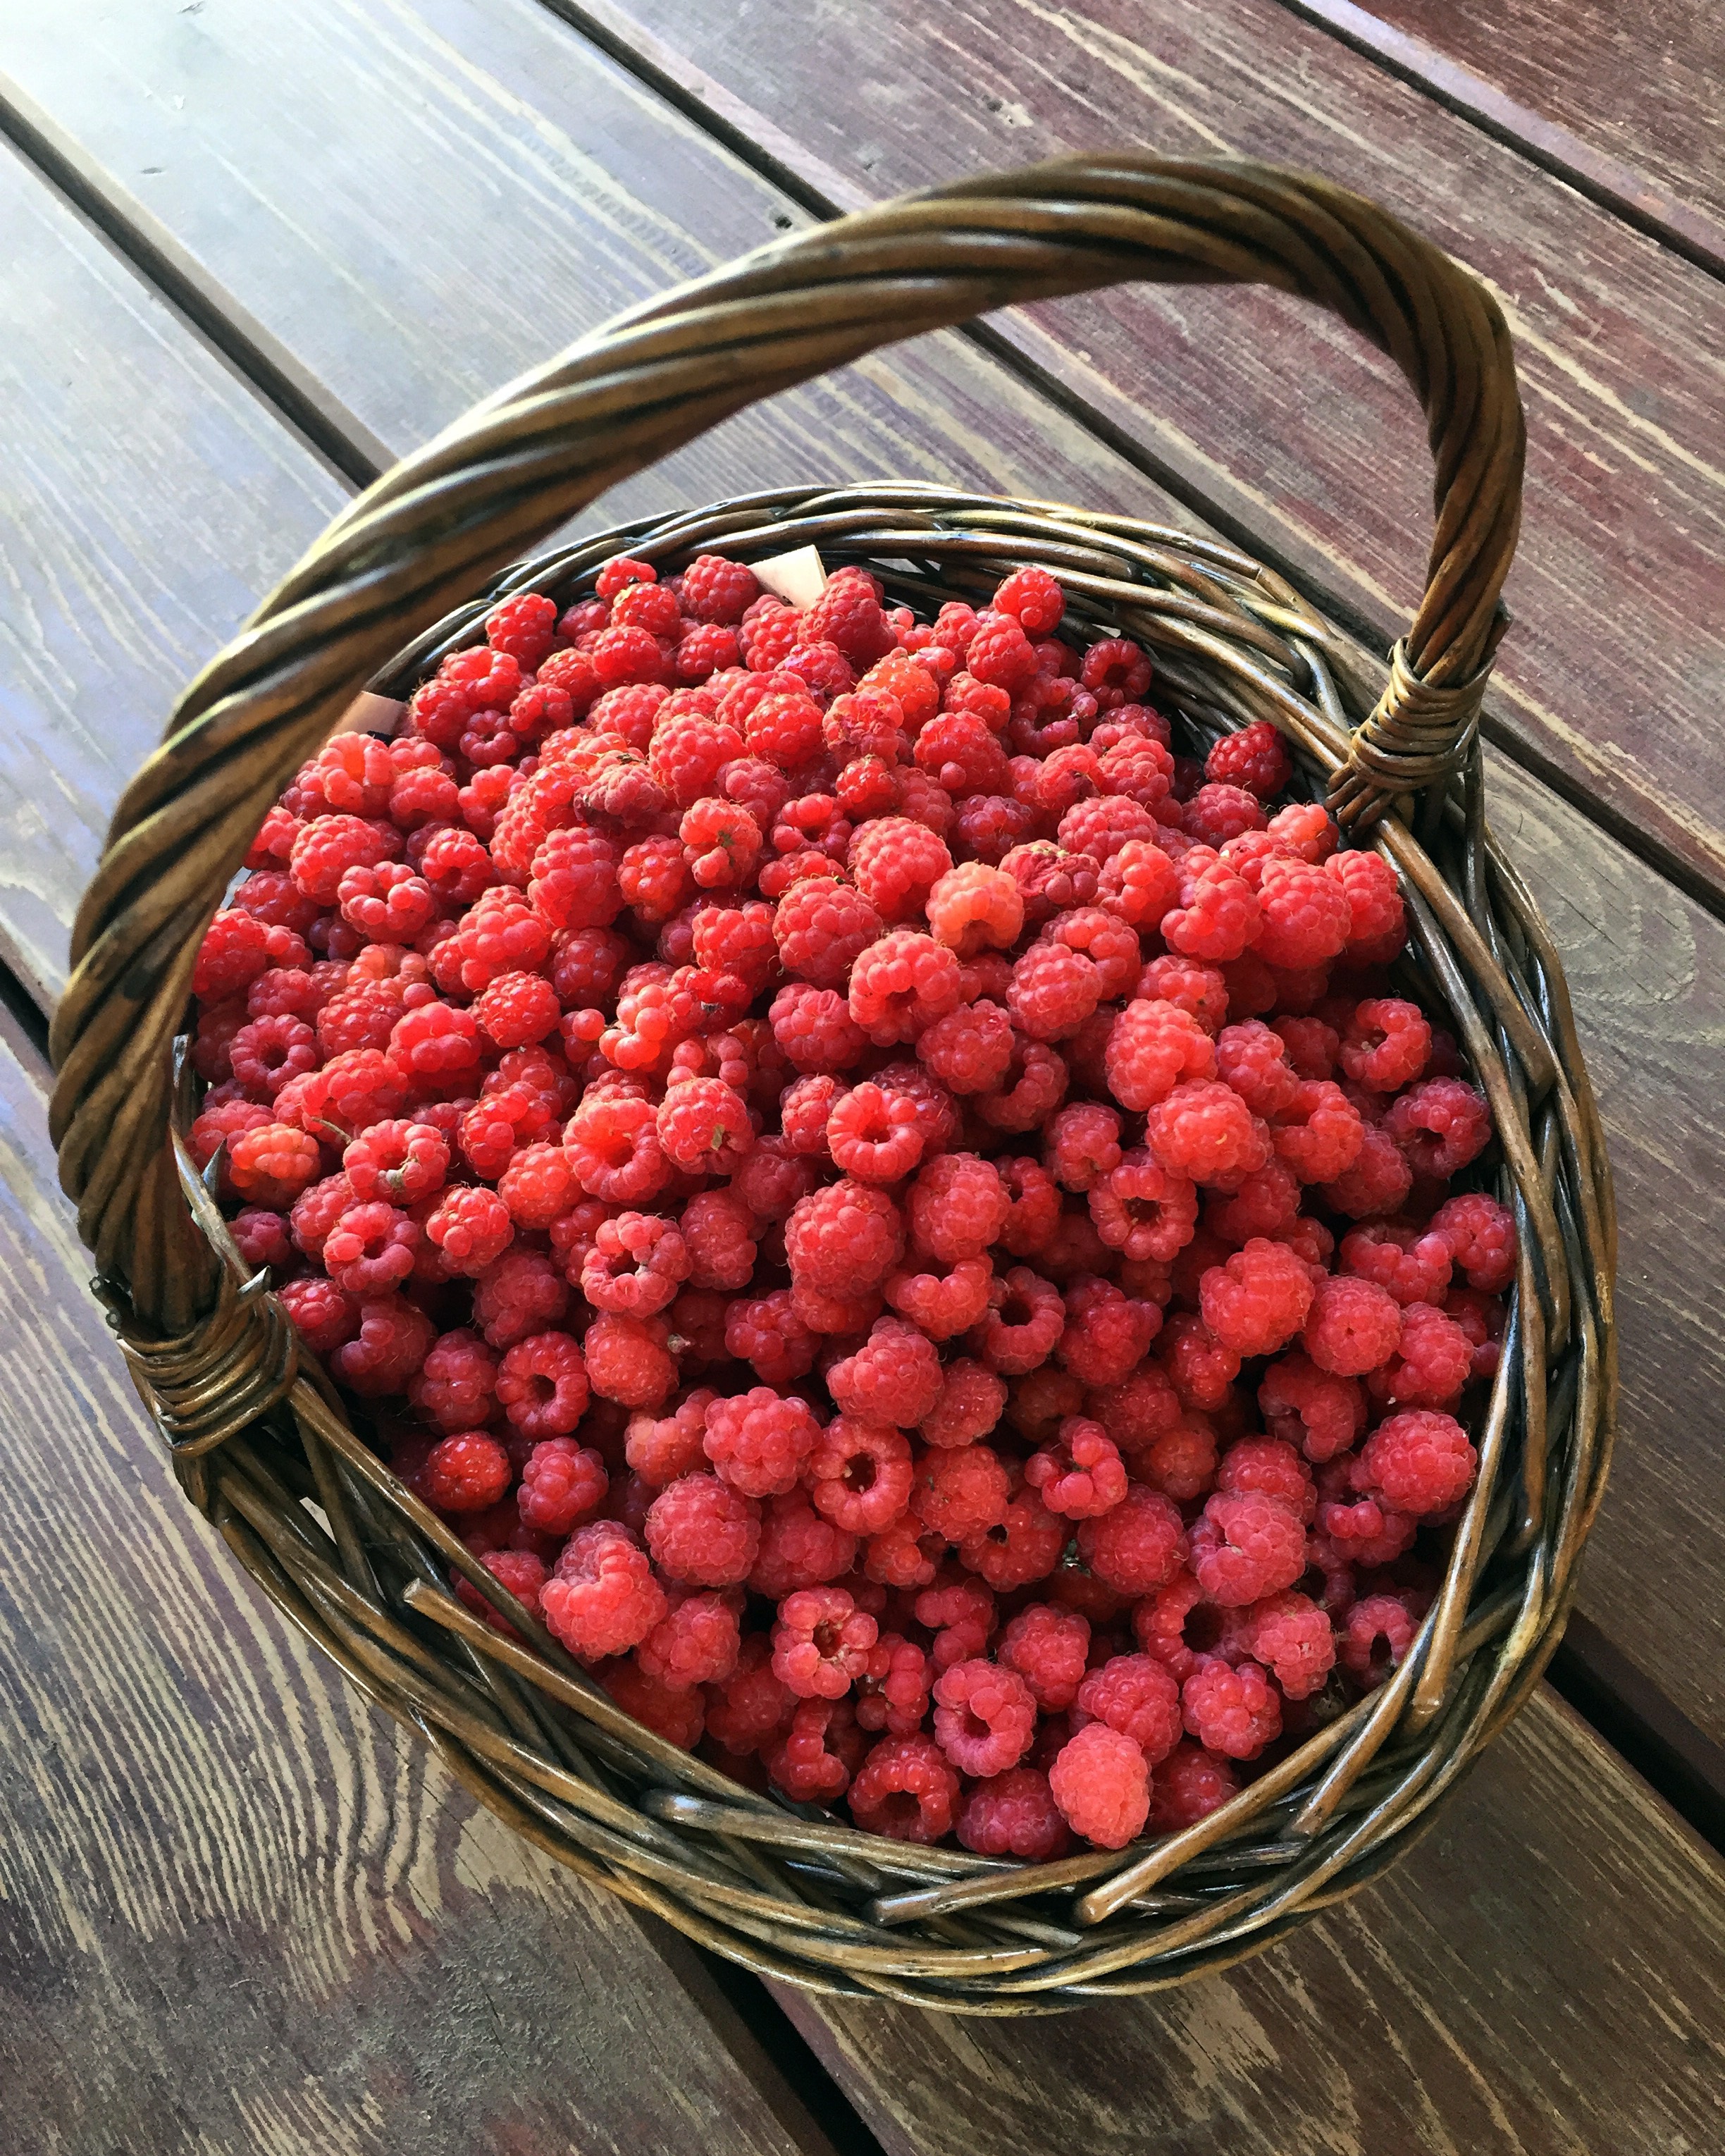
nature, plant, raspberry, fruit, berry, sweet, summer, ripe, food, red, harvest, produce, fresh, basket, nutrition, flowering plant, ripe raspberry, a lot, in the summer time, wild berry, summer day, forest raspberry, wild raspberries, land plant